Plasma polymerization

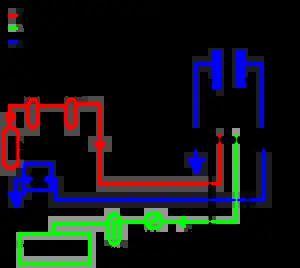
Figure 1. Schematic representation of basic internal electrode glow discharge polymerization apparatus

Plasma consists of a mixture of electrons, ions, radicals, neutrals, and photons. Some of these species are in local thermodynamic equilibrium, while others are not. Even for simple gases like argon, this mixture can be complex. For plasmas of organic monomers, the complexity can rapidly increase as some components of the plasma fragment, while others interact and form larger species. Glow discharge is a technique in polymerization which forms free electrons which gain energy from an electric field, and then lose energy through collisions with neutral molecules in the gas phase. This leads to many chemically reactive species, which then leads to a plasma polymerization reaction. The electric discharge process for plasma polymerization is the "low-temperature plasma" method because higher temperatures cause degradation. These plasmas are formed by a direct current, alternating current or radio frequency generator.